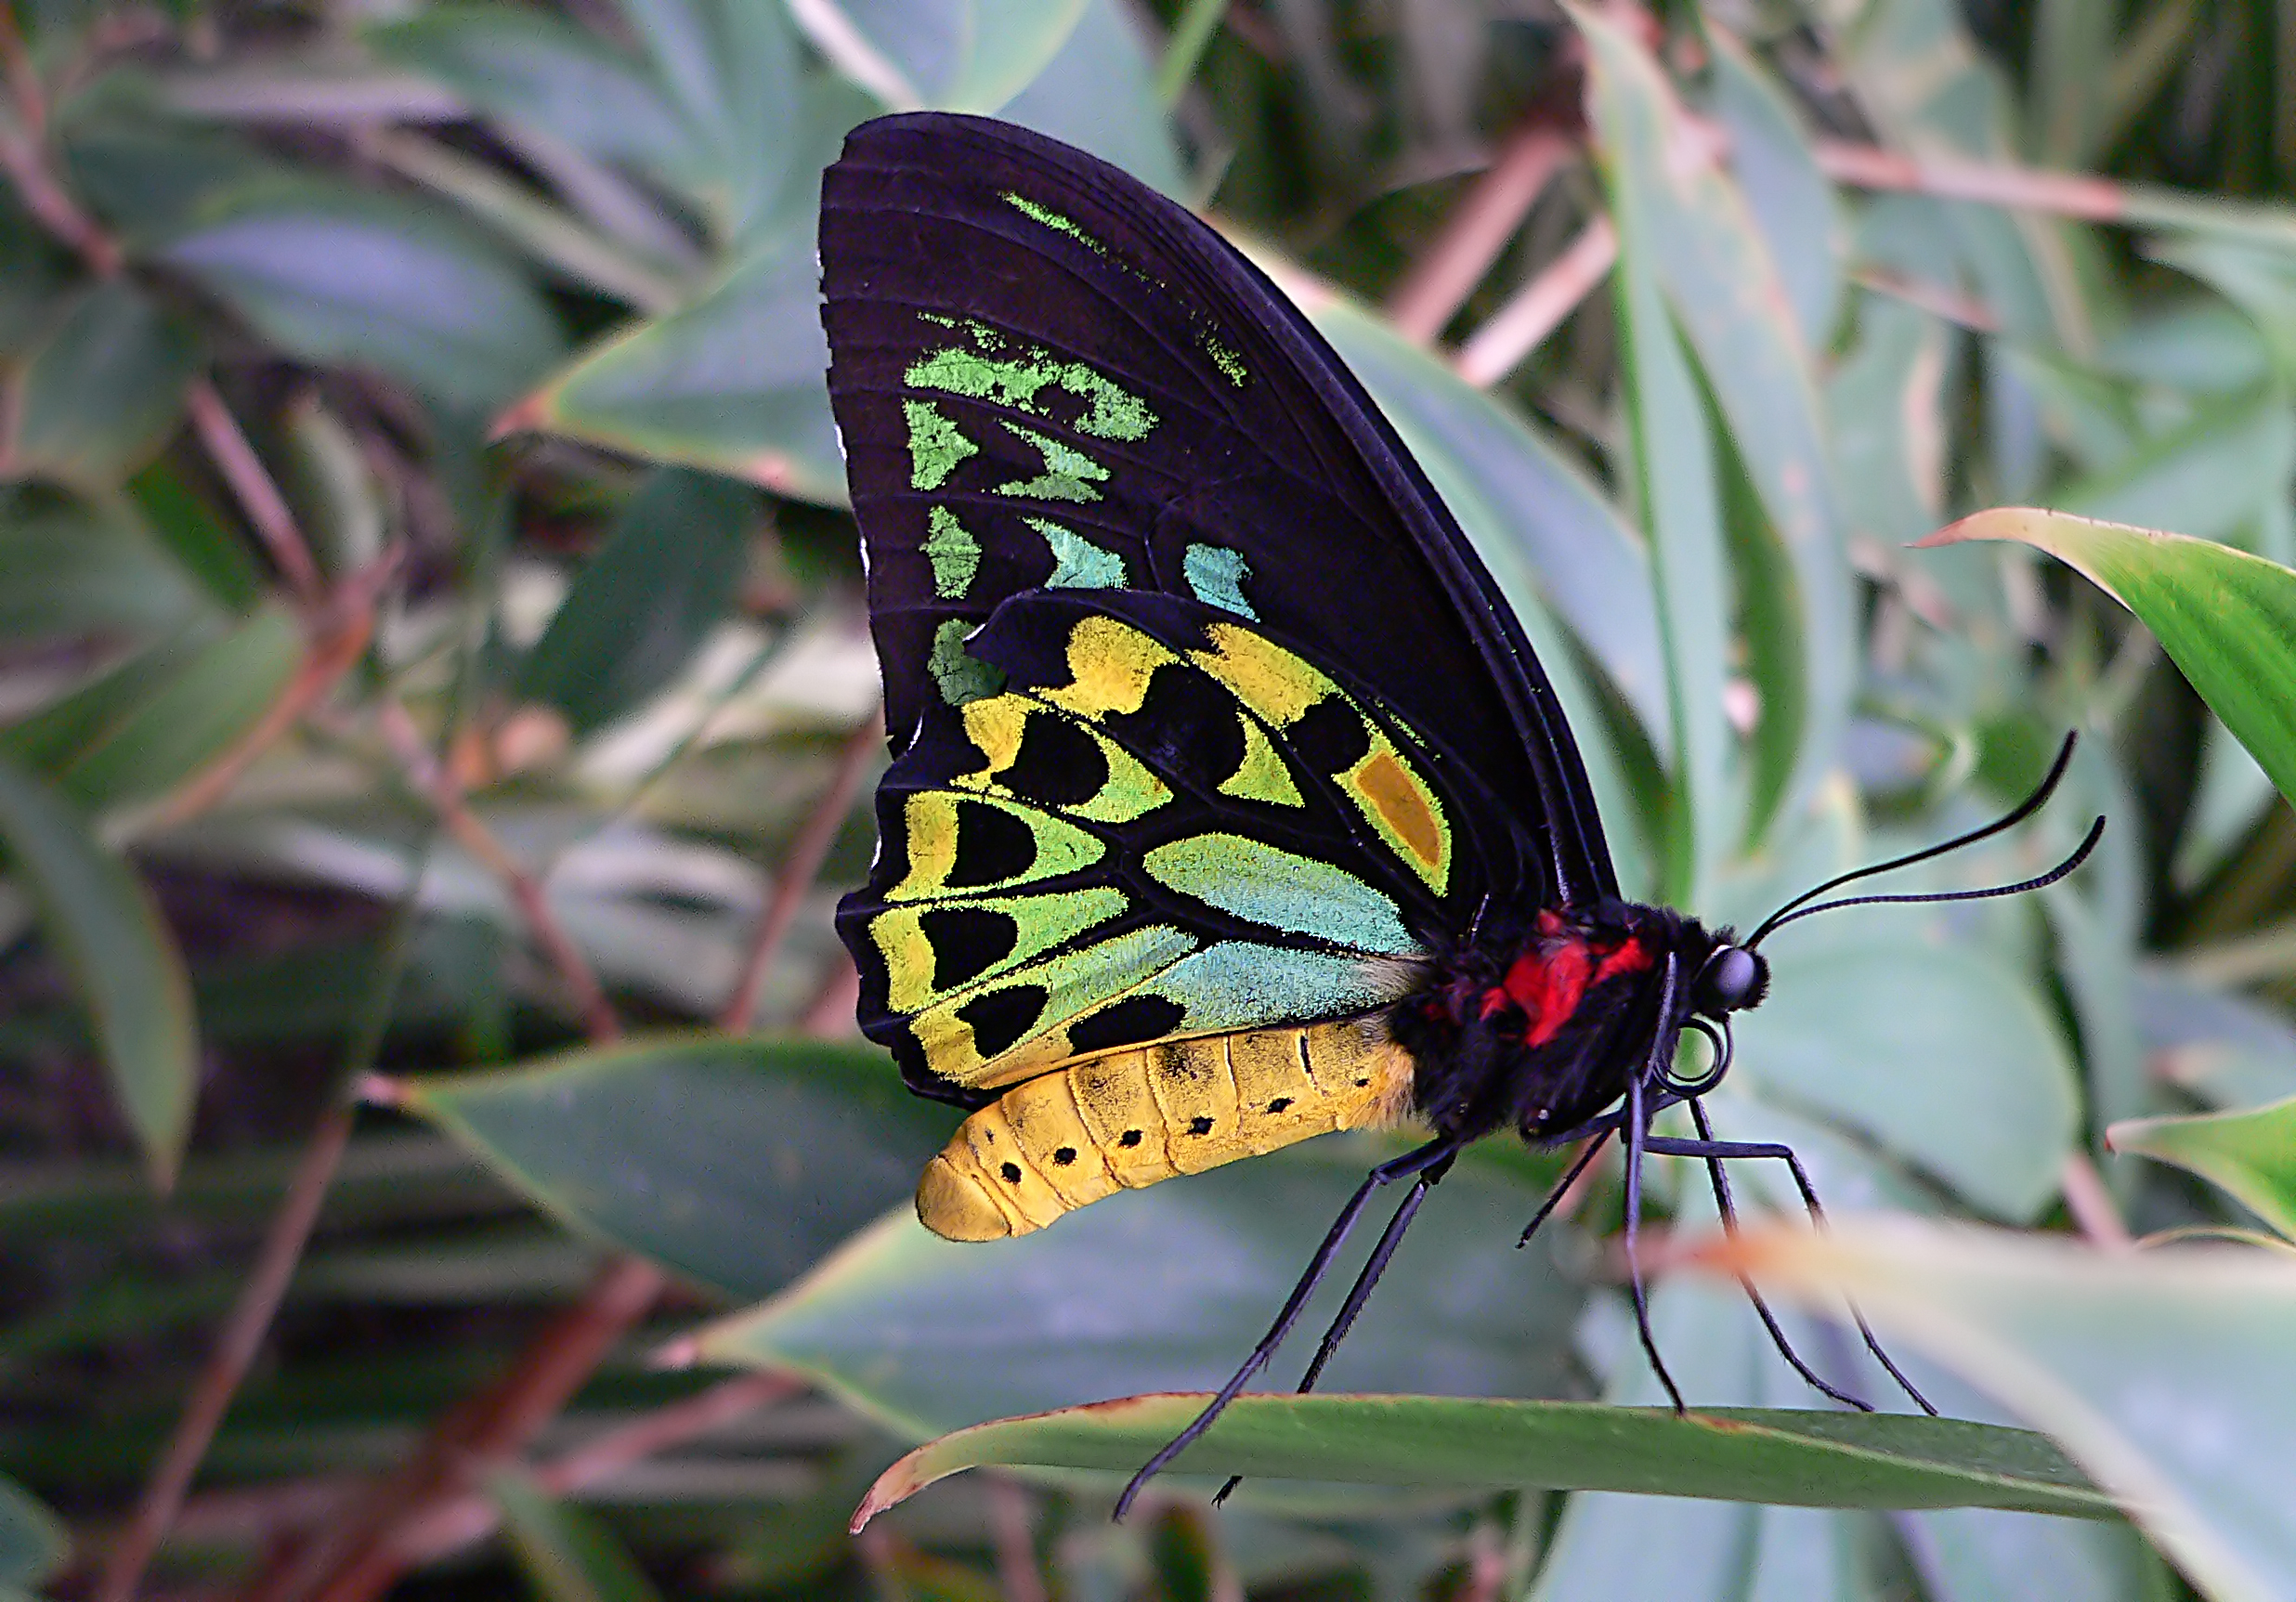
nature, wing, leaf, flower, wildlife, insect, botany, butterfly, flora, fauna, invertebrate, monarch butterfly, butterflies, melbourne, flickrsbestcreatures, cairnsbirdwing, butterflyhouse, macro photography, arthropod, pollinator, moths and butterflies